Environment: real
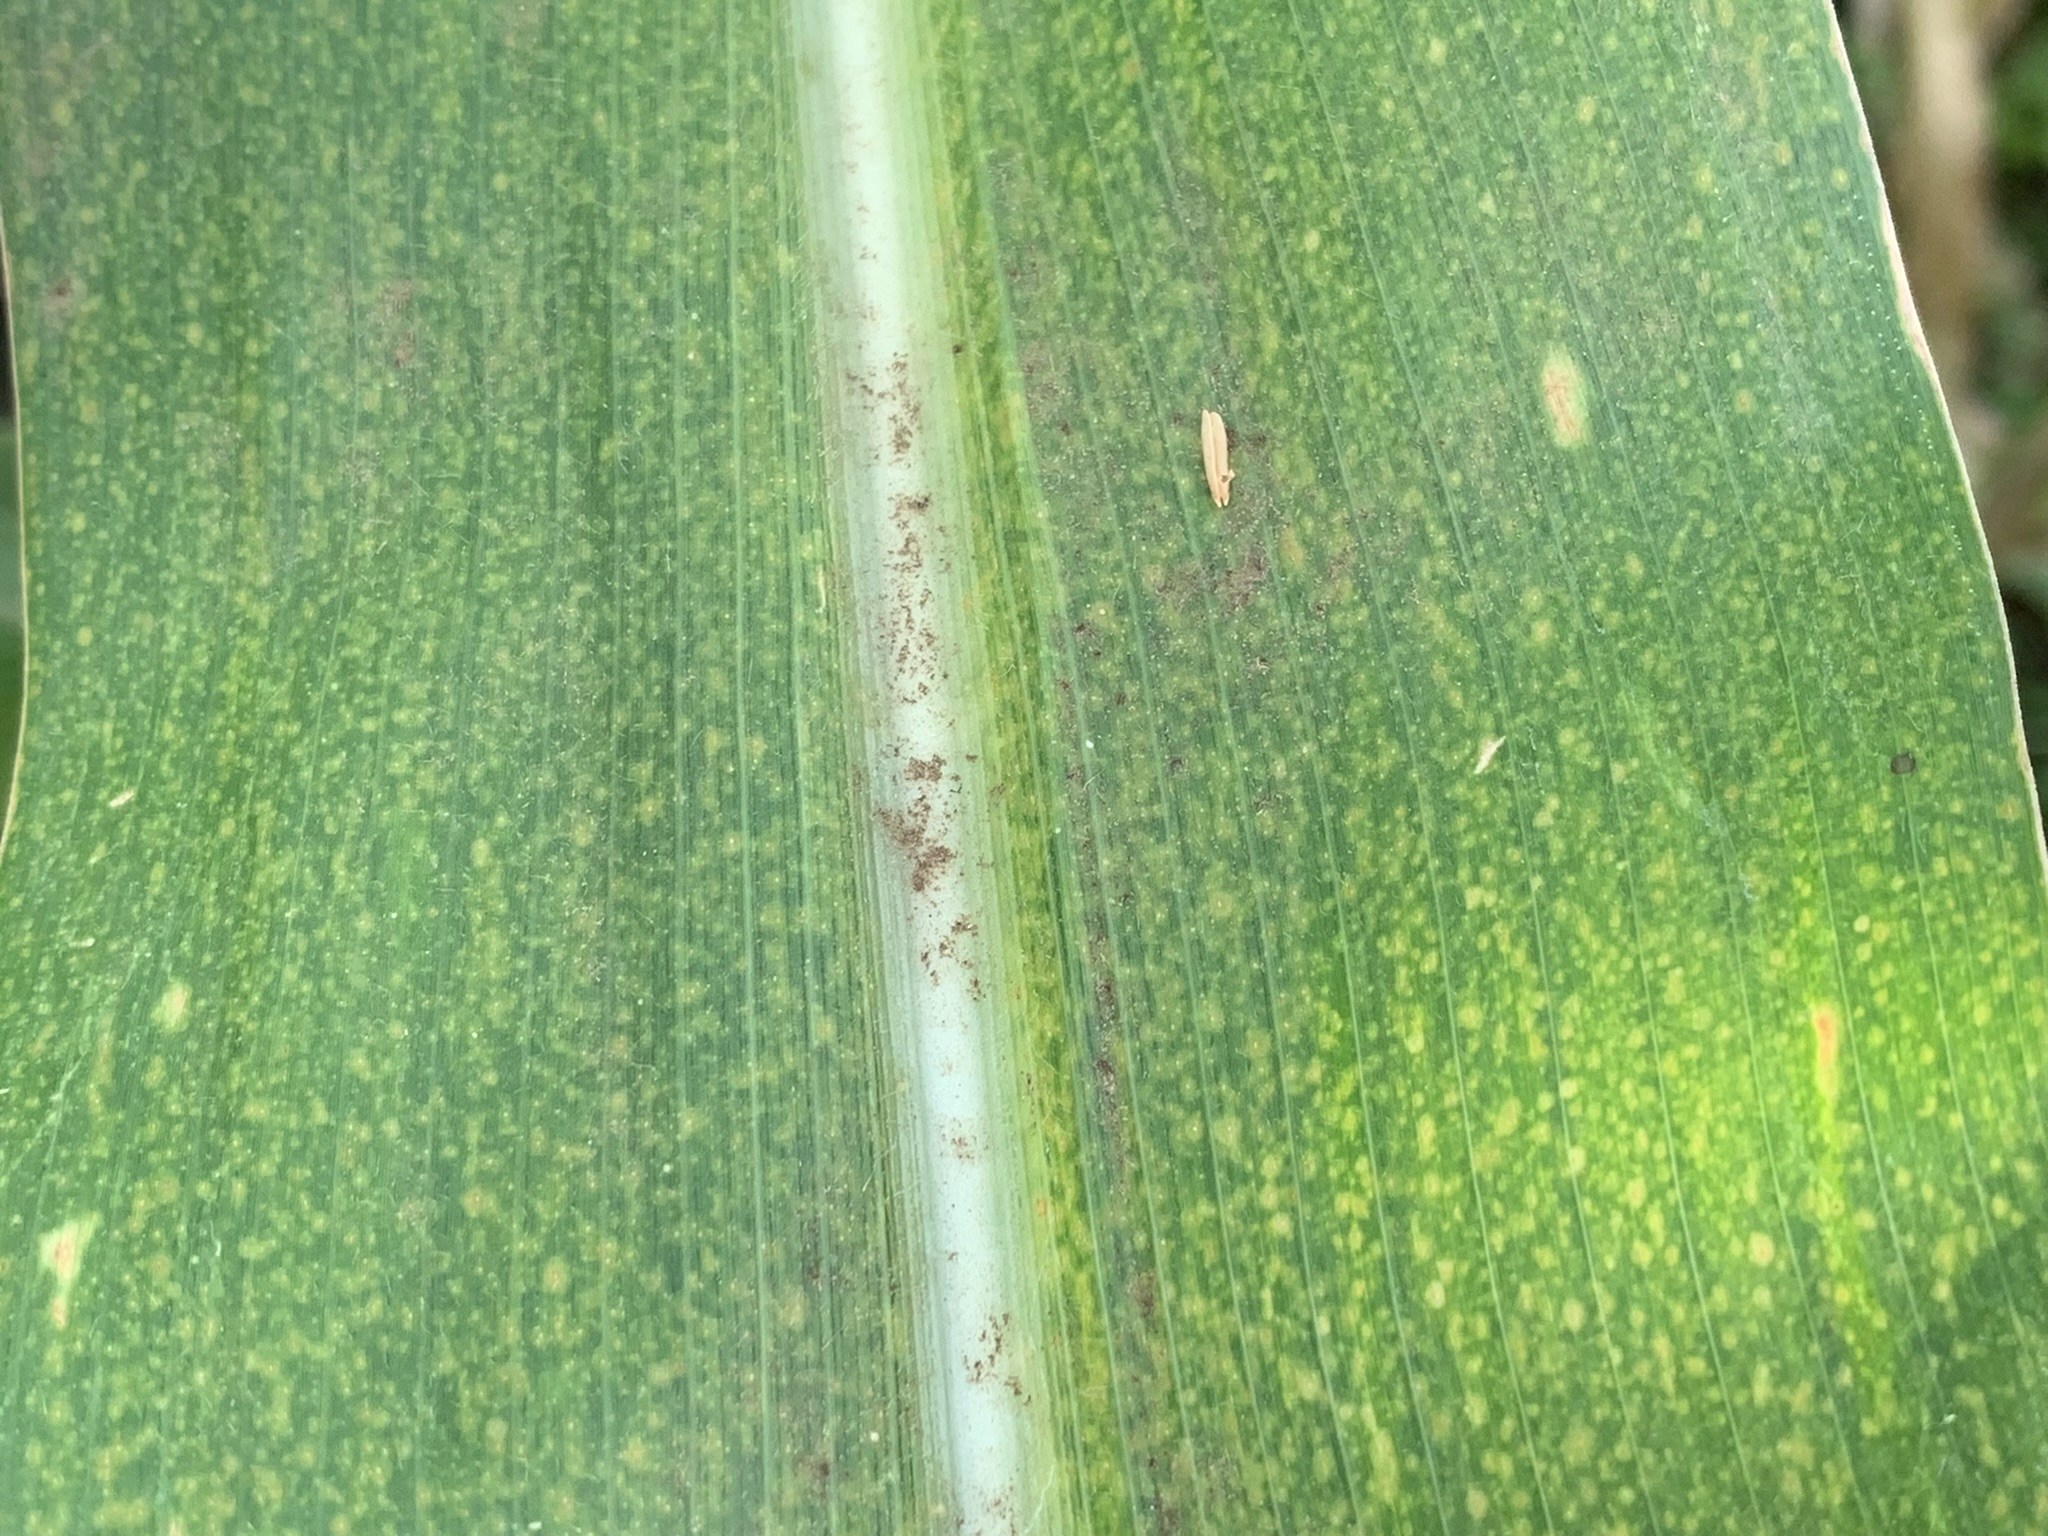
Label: lethal_necrosis